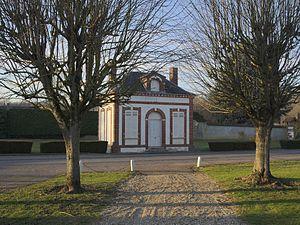
ancienne mairie d'Aulnay sur Iton, vue vers le Nord Ouest
Aulnay-sur-Iton est une commune française située dans le département de l'Eure, en région Normandie.